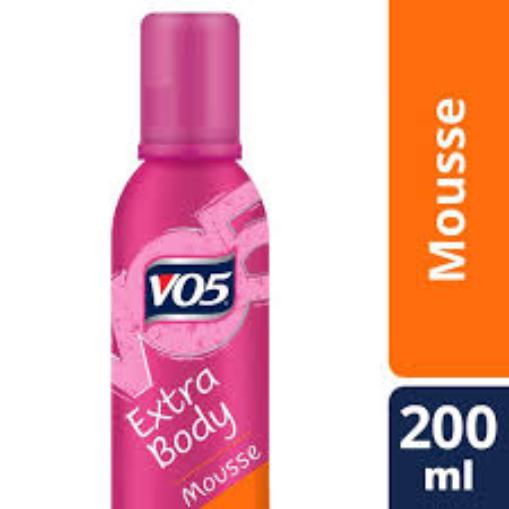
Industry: Necessities